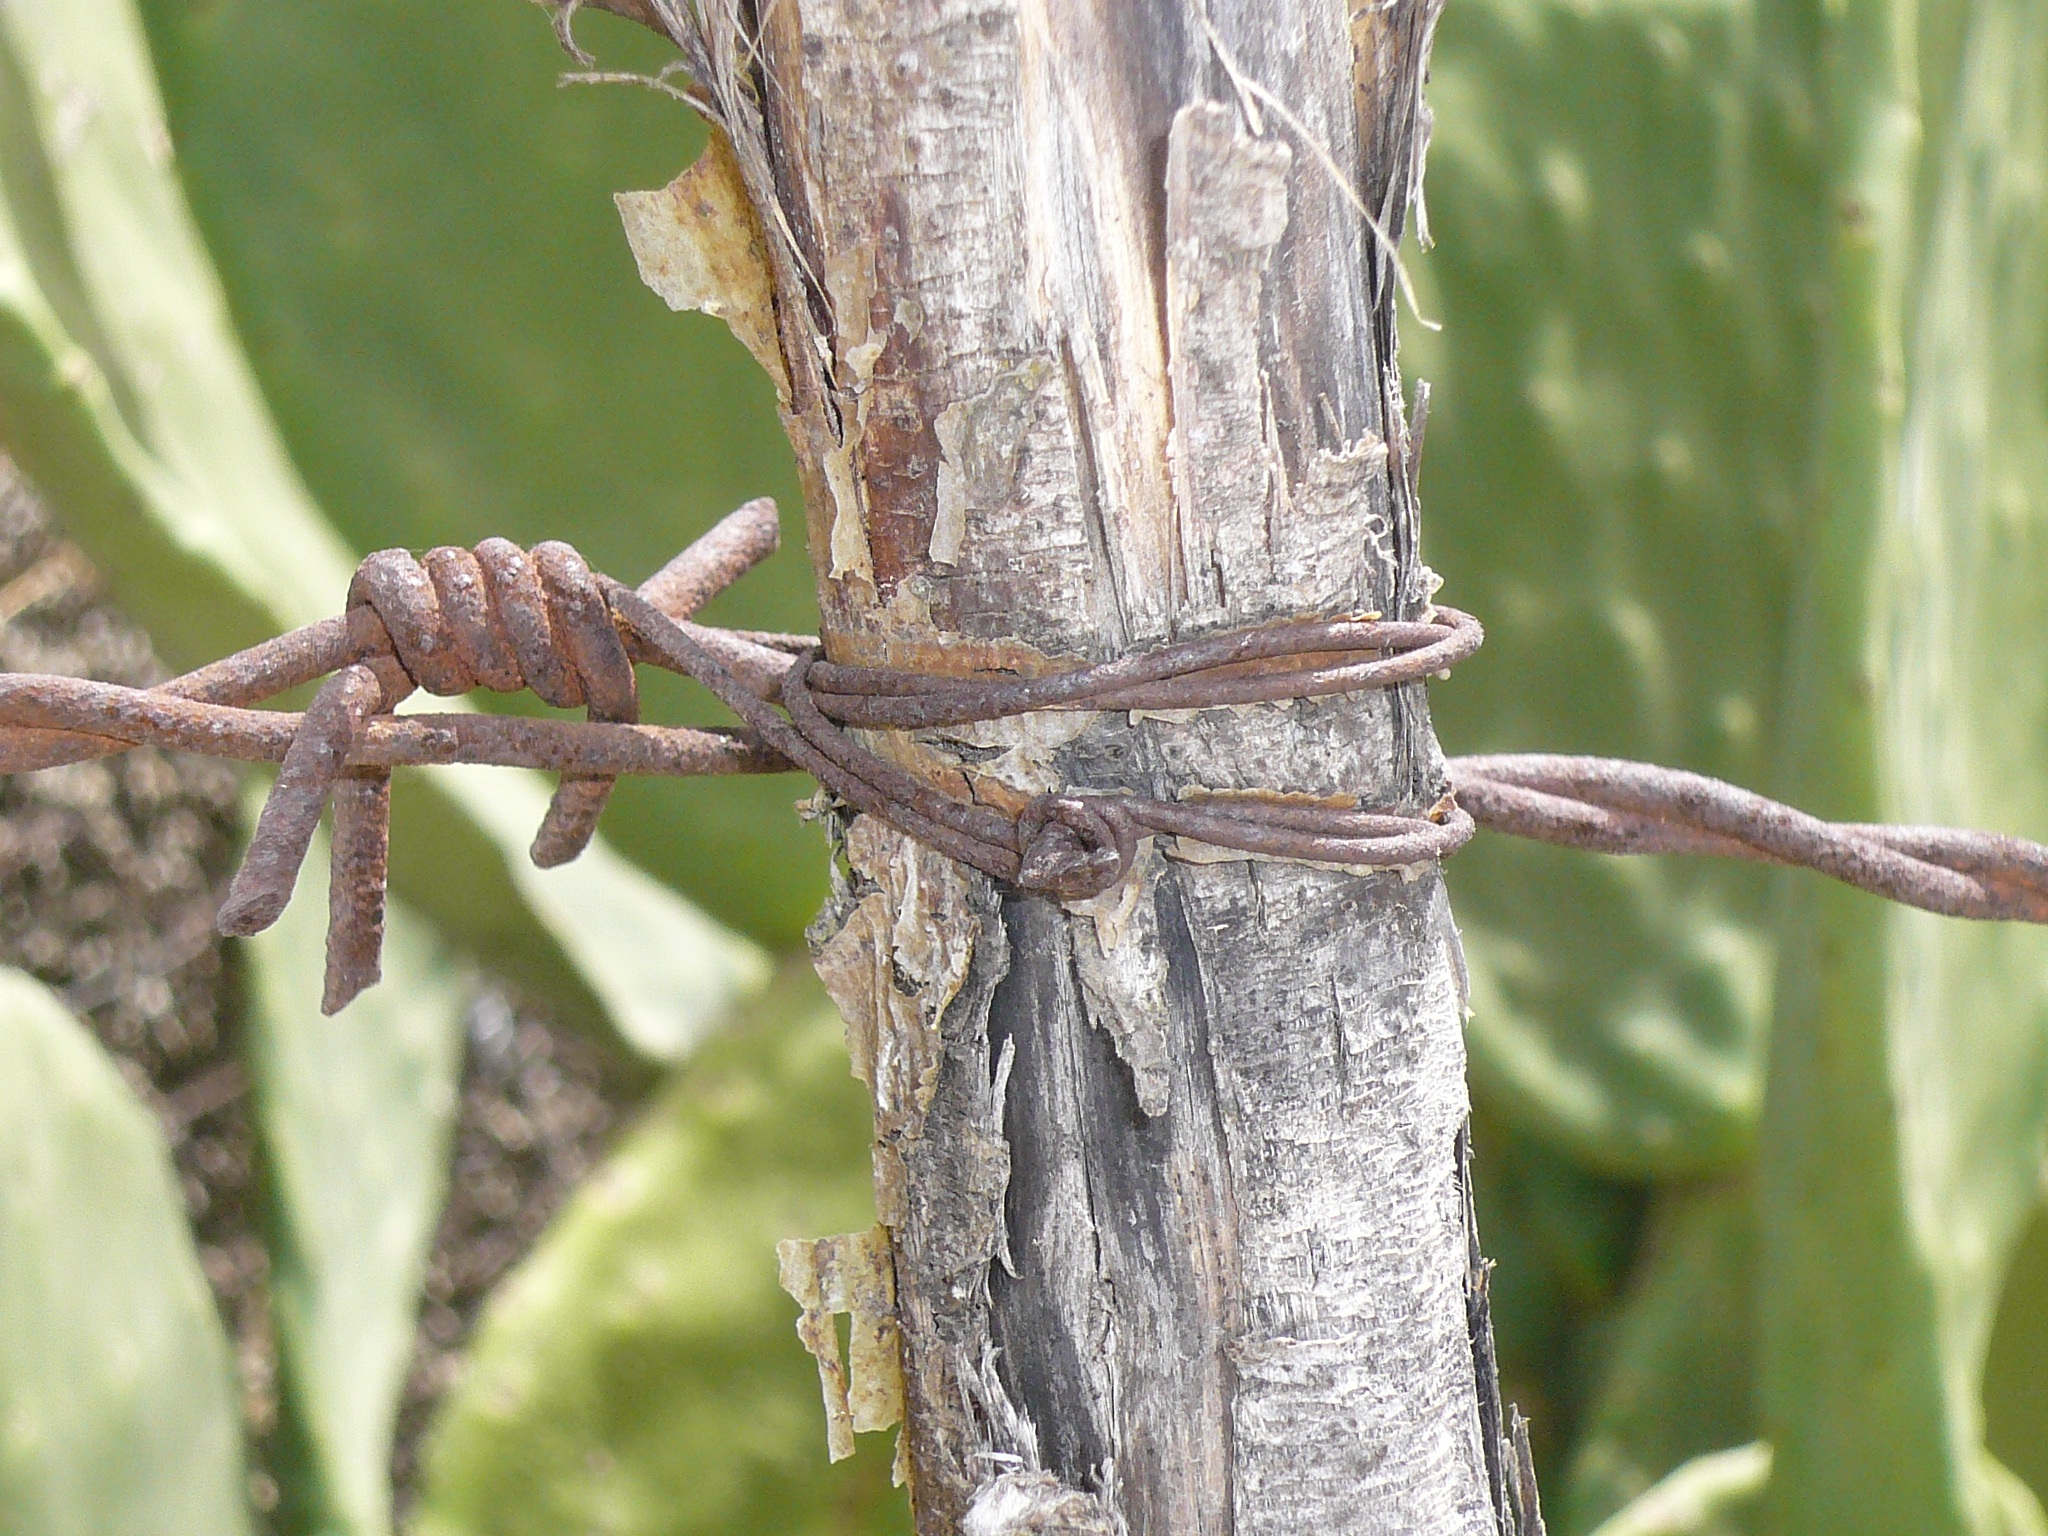
tree, branch, fence, barbed wire, plant, leaf, trunk, wildlife, pile, produce, fauna, twig, prison, stop, caught, border, risk, limit, flowering plant, plant stem, woody plant, land plant